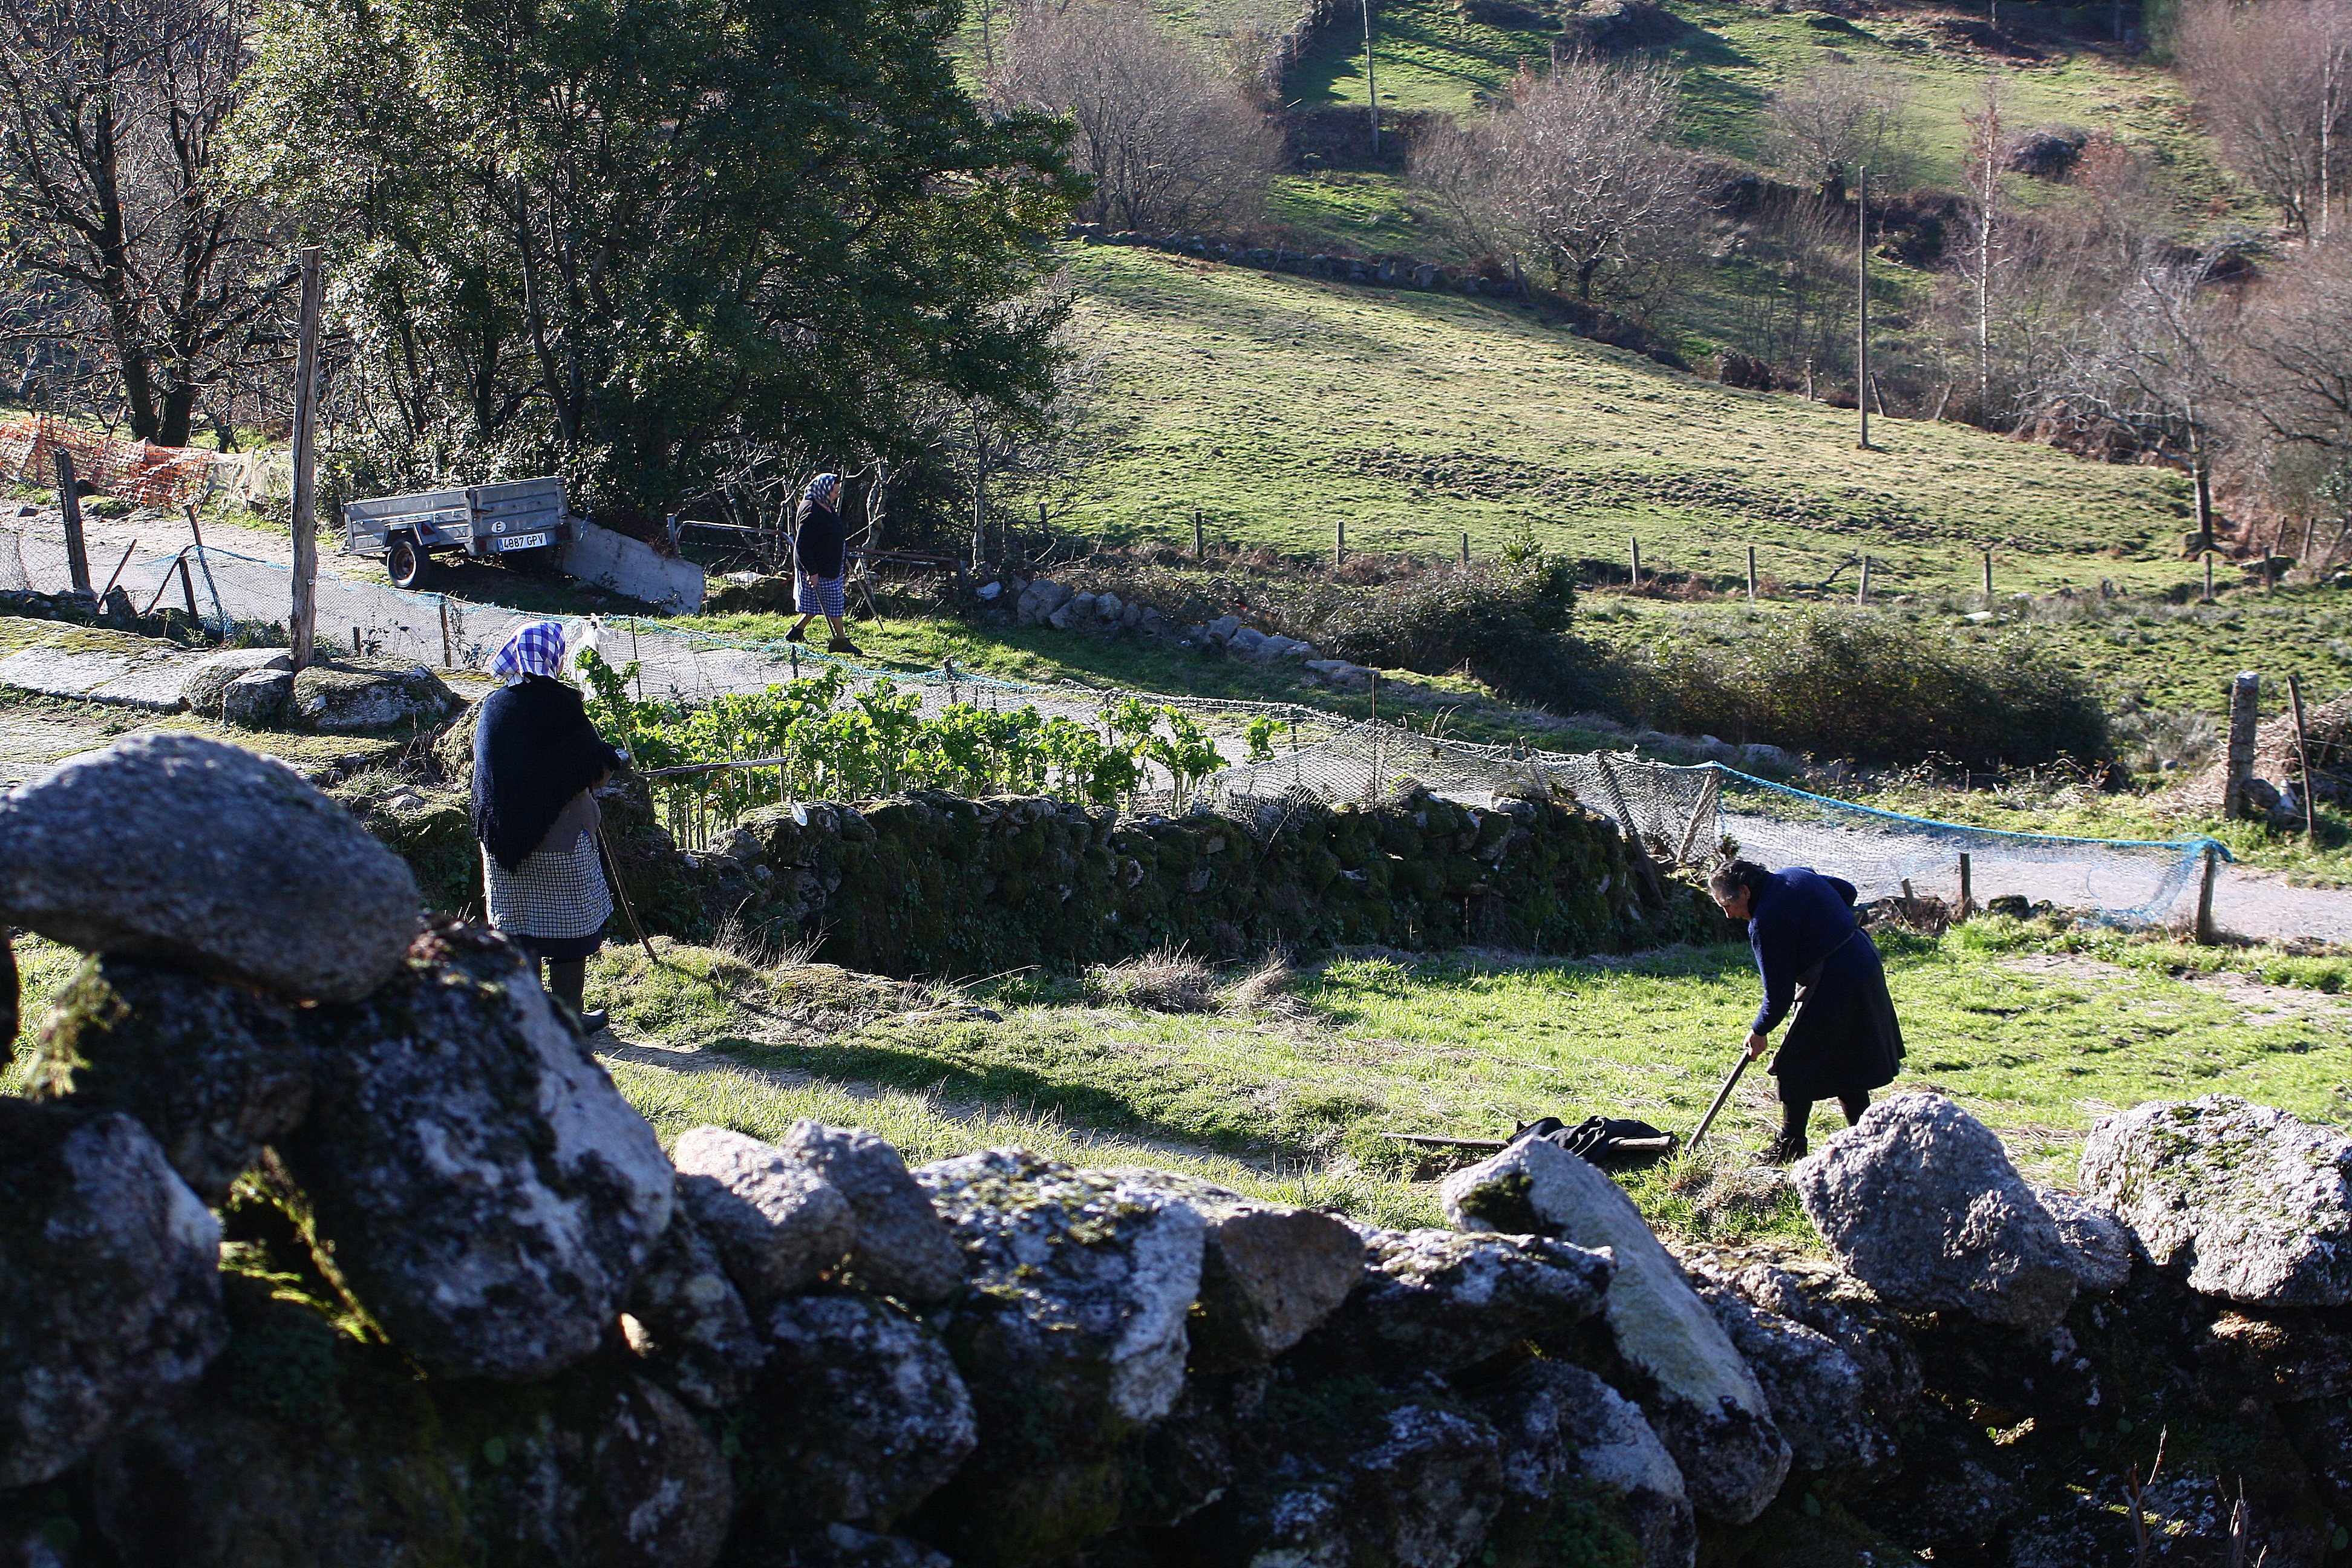
tree, rock, wilderness, river, pond, stream, garden, ggl1, canoneos500d, ruralgalicia, barbeira, rural area